José María de Torrijos y Uriarte

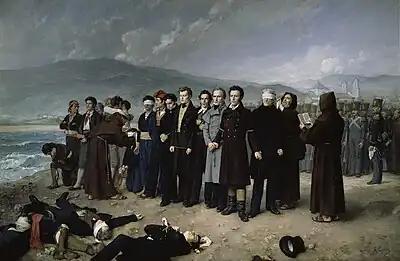
Torrijos and his companions on the beaches of Málaga in the beach of San Andrés (Málaga) by Antonio Gisbert Pérez, in 1888 (Museum of the Prado).

On the morning of December 2, they saw the city of Málaga, after almost forty hours of travel. Arriving at the coast they were surprised by the ship " Neptune ", which opened fire on the liberals. With no more shelter than the land itself, Torrijos and his men hurried to the beach of El Charcón. Then the group of Torrijos began its way towards the Sierra de Mijas. When they were near the town of Mijas they saw formations arranged to cut off their passage and to capture them and the men Torrijos orders in that border the town. After several days of walking, they descended along the north slope of the Sierra de Mijas and enter the Guadalhorce valley towards Alhaurín de la Torre, located twenty kilometers from Málaga. They took refuge in Torrealquería of the Count of Mollina in Alhaurín de la Torre. With the first light of day December 4, 1831, Realist Volunteers fired their weapons to indicate that the liberals had been located and were surrounded. Then the attack began. The Liberals, for their part, opened fire from within. Torrijos finally decided to surrender and hope that in Málaga the course of events had changed.